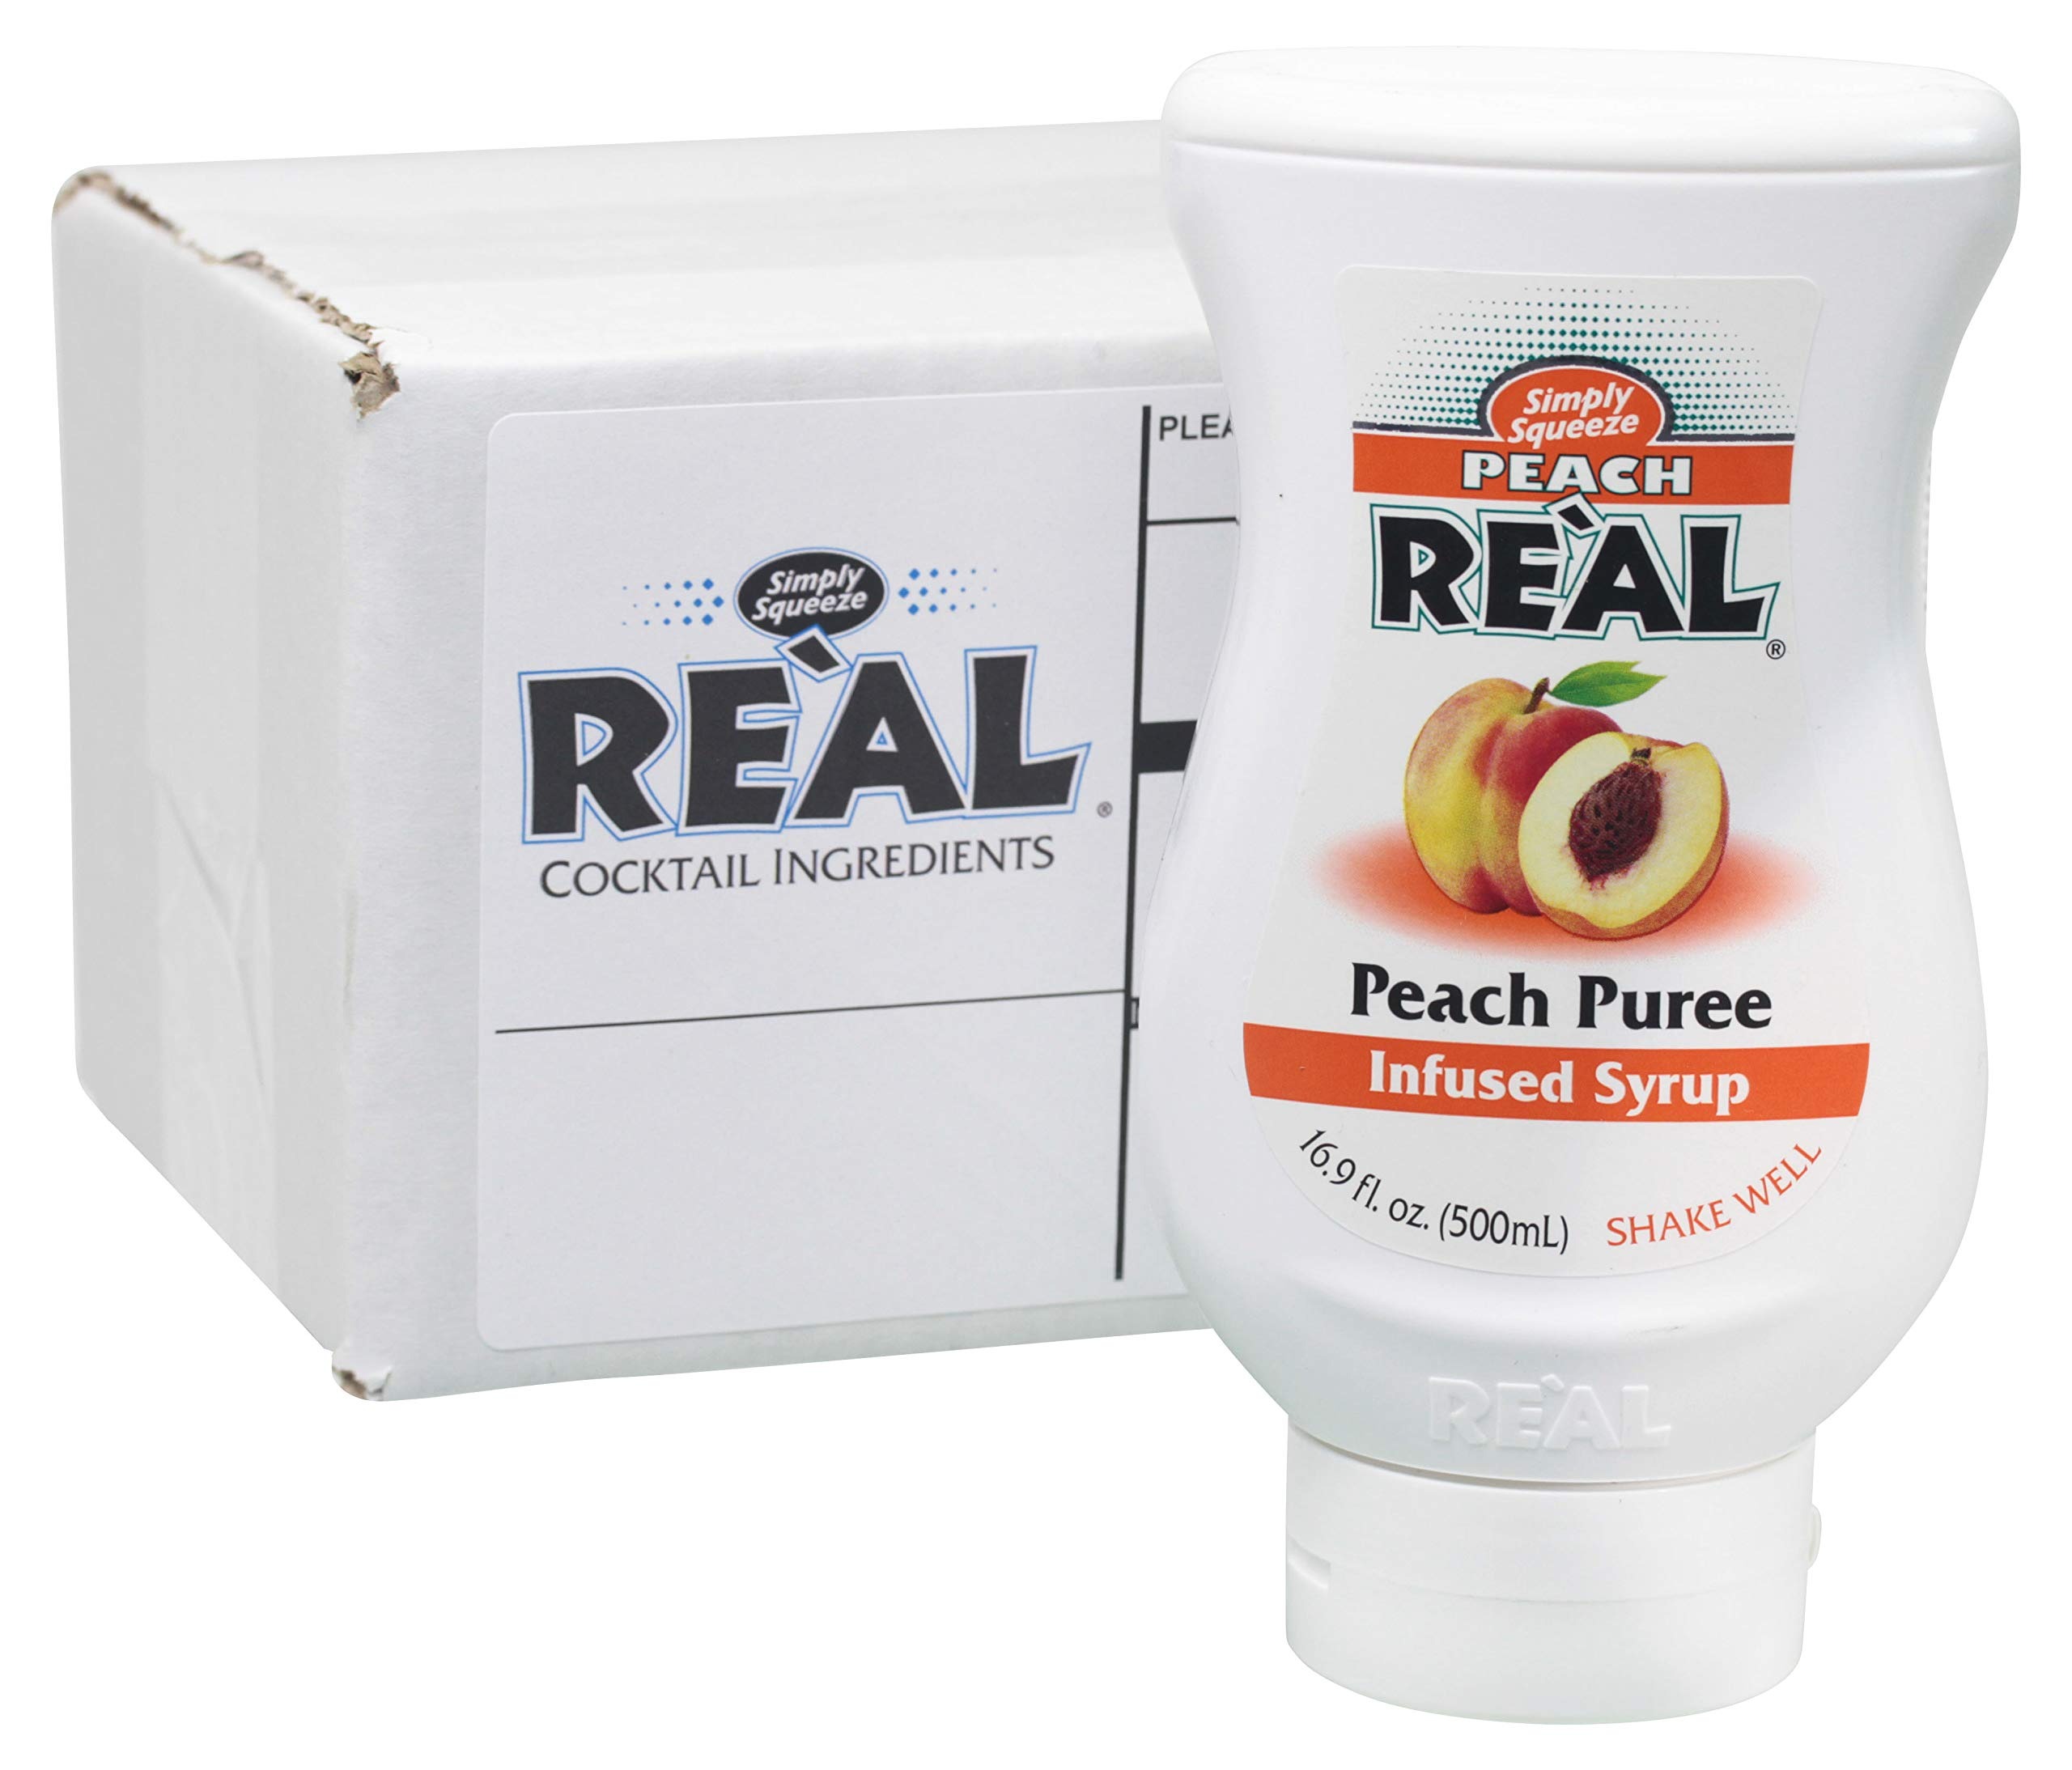
Item Name: Peach Reàl, Peach Puree Infused Syrup, 16.9 FL OZ Squeezable Bottle (Pack of 1)
Value: 16.9
Unit: Fl Oz

Price: 14.2